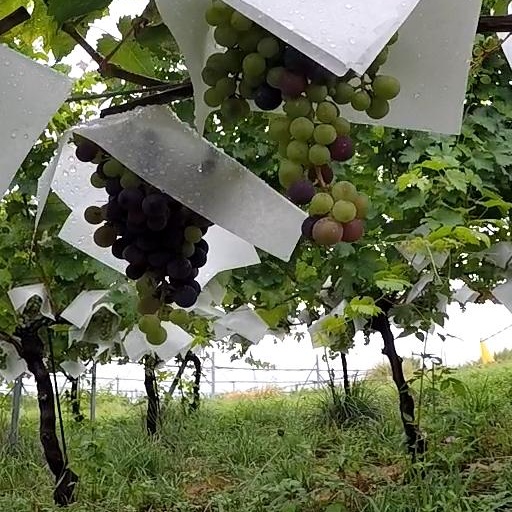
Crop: grape